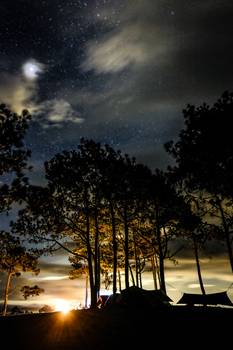
Label: No Watermark